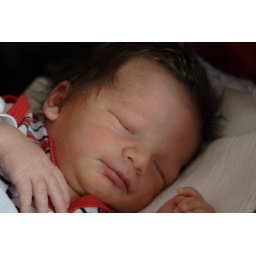
My first nap under the blue sky